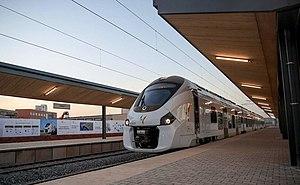
Le TER à la gare de Dakar, le 15 janvier 2019. (VOA/Seydina Aba Gueye) Le Sénégal dispose désormais d'un Train Express Régional qui fonctionne au courant électrique. Le TER va répondre aux besoins des déplacements d'environ 124.000 passagers et va générer 6000 emplois directs et indirects.
Le Train express régional Dakar-AIBD est une ligne de chemin de fer électrique à écartement standard reliant le centre-ville de Dakar à l'aéroport international Blaise-Diagne ainsi que des villes nouvelles situées dans l'arrière-pays. Un train inaugural a circulé le 14 janvier 2019 mais la date de mise en service pour les voyageurs n’est pas encore annoncée.
Le Régiolis est une génération de rames automotrices construites par Alstom issues de la famille Coradia. La SNCF et les régions françaises ont actuellement commandé plus de 350 éléments pour les relations TER. La première rame est présentée le 4 juillet 2013 en Aquitaine, et la première mise en service s'effectue le 22 avril 2014 sur le réseau TER Aquitaine, avec plus d'un an de retard sur le calendrier initial. La SNCF emploie aussi ces rames dans le cadre du réseau transfrontalier Léman Express.
La famille Coradia du constructeur Alstom est une famille de matériel roulant ferroviaire développée, commercialisée et construite par Alstom couvrant un panel de trains régionaux, interrégionaux et grandes lignes, tous automoteurs. Elle comprend différents produits, principalement destinés au marché européen. Les trains Coradia sont déclinés en mono ou multicaisses, avec un seul ou deux niveaux, et à motorisation électrique, thermique, bimode et à l'hydrogène.